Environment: real
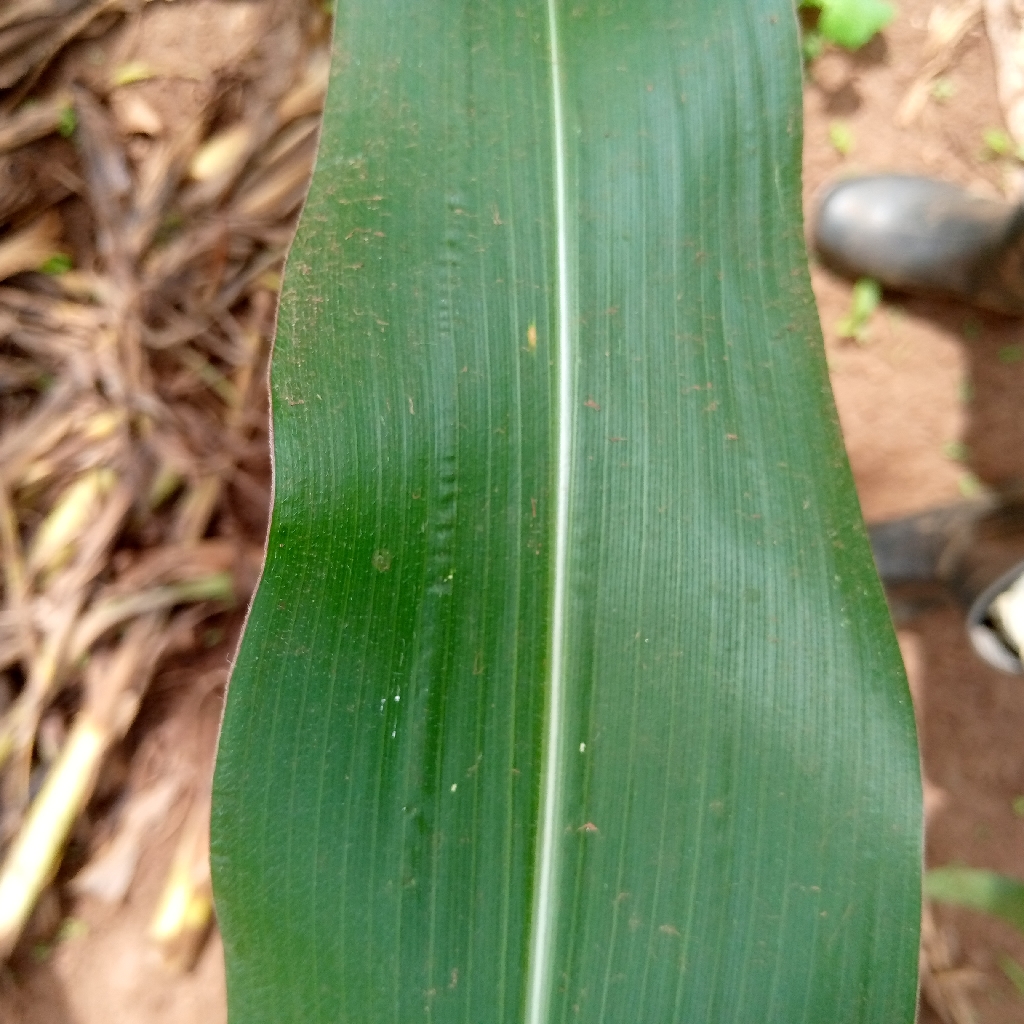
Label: healthy